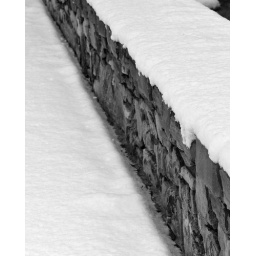
stone wall in snow